Fran González (footballer, born 2005)

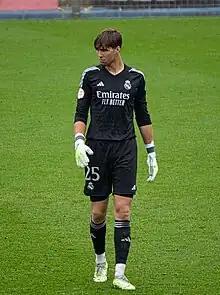
González with Real Madrid C in 2023

Francisco Javier González Pérez (born 24 June 2005) is a Spanish footballer who plays as a goalkeeper for Real Madrid B.